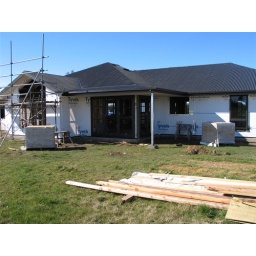
...and windows! (except in lounge &amp;amp; kitchen &amp;amp; no glass yet in bi-fold doors)